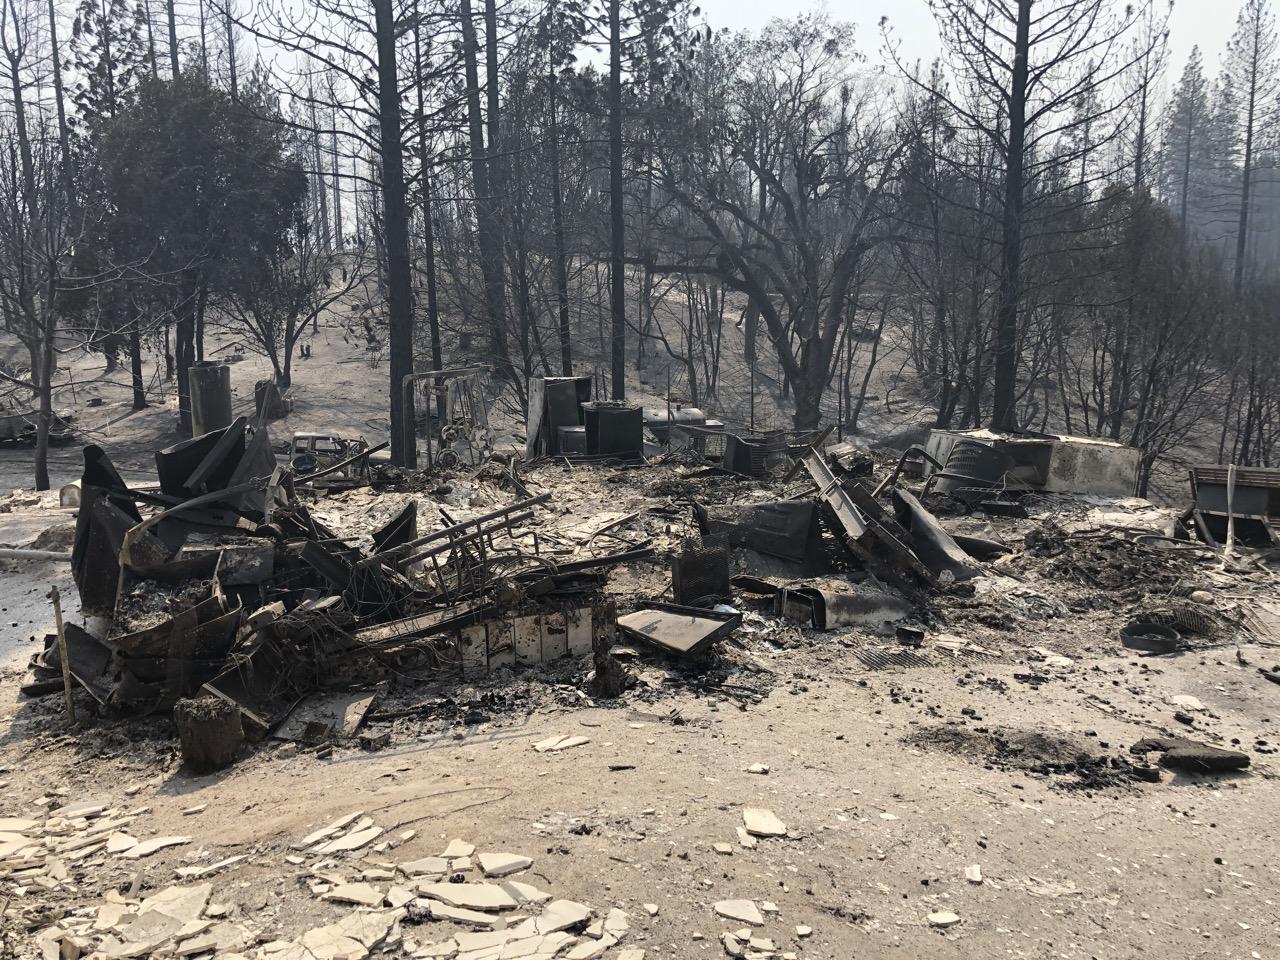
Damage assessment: destroyed